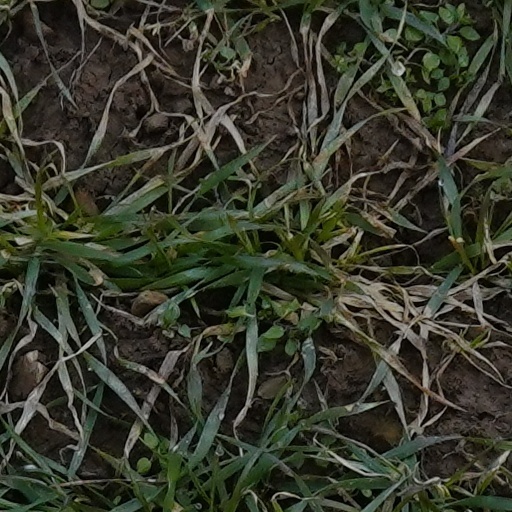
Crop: wheat